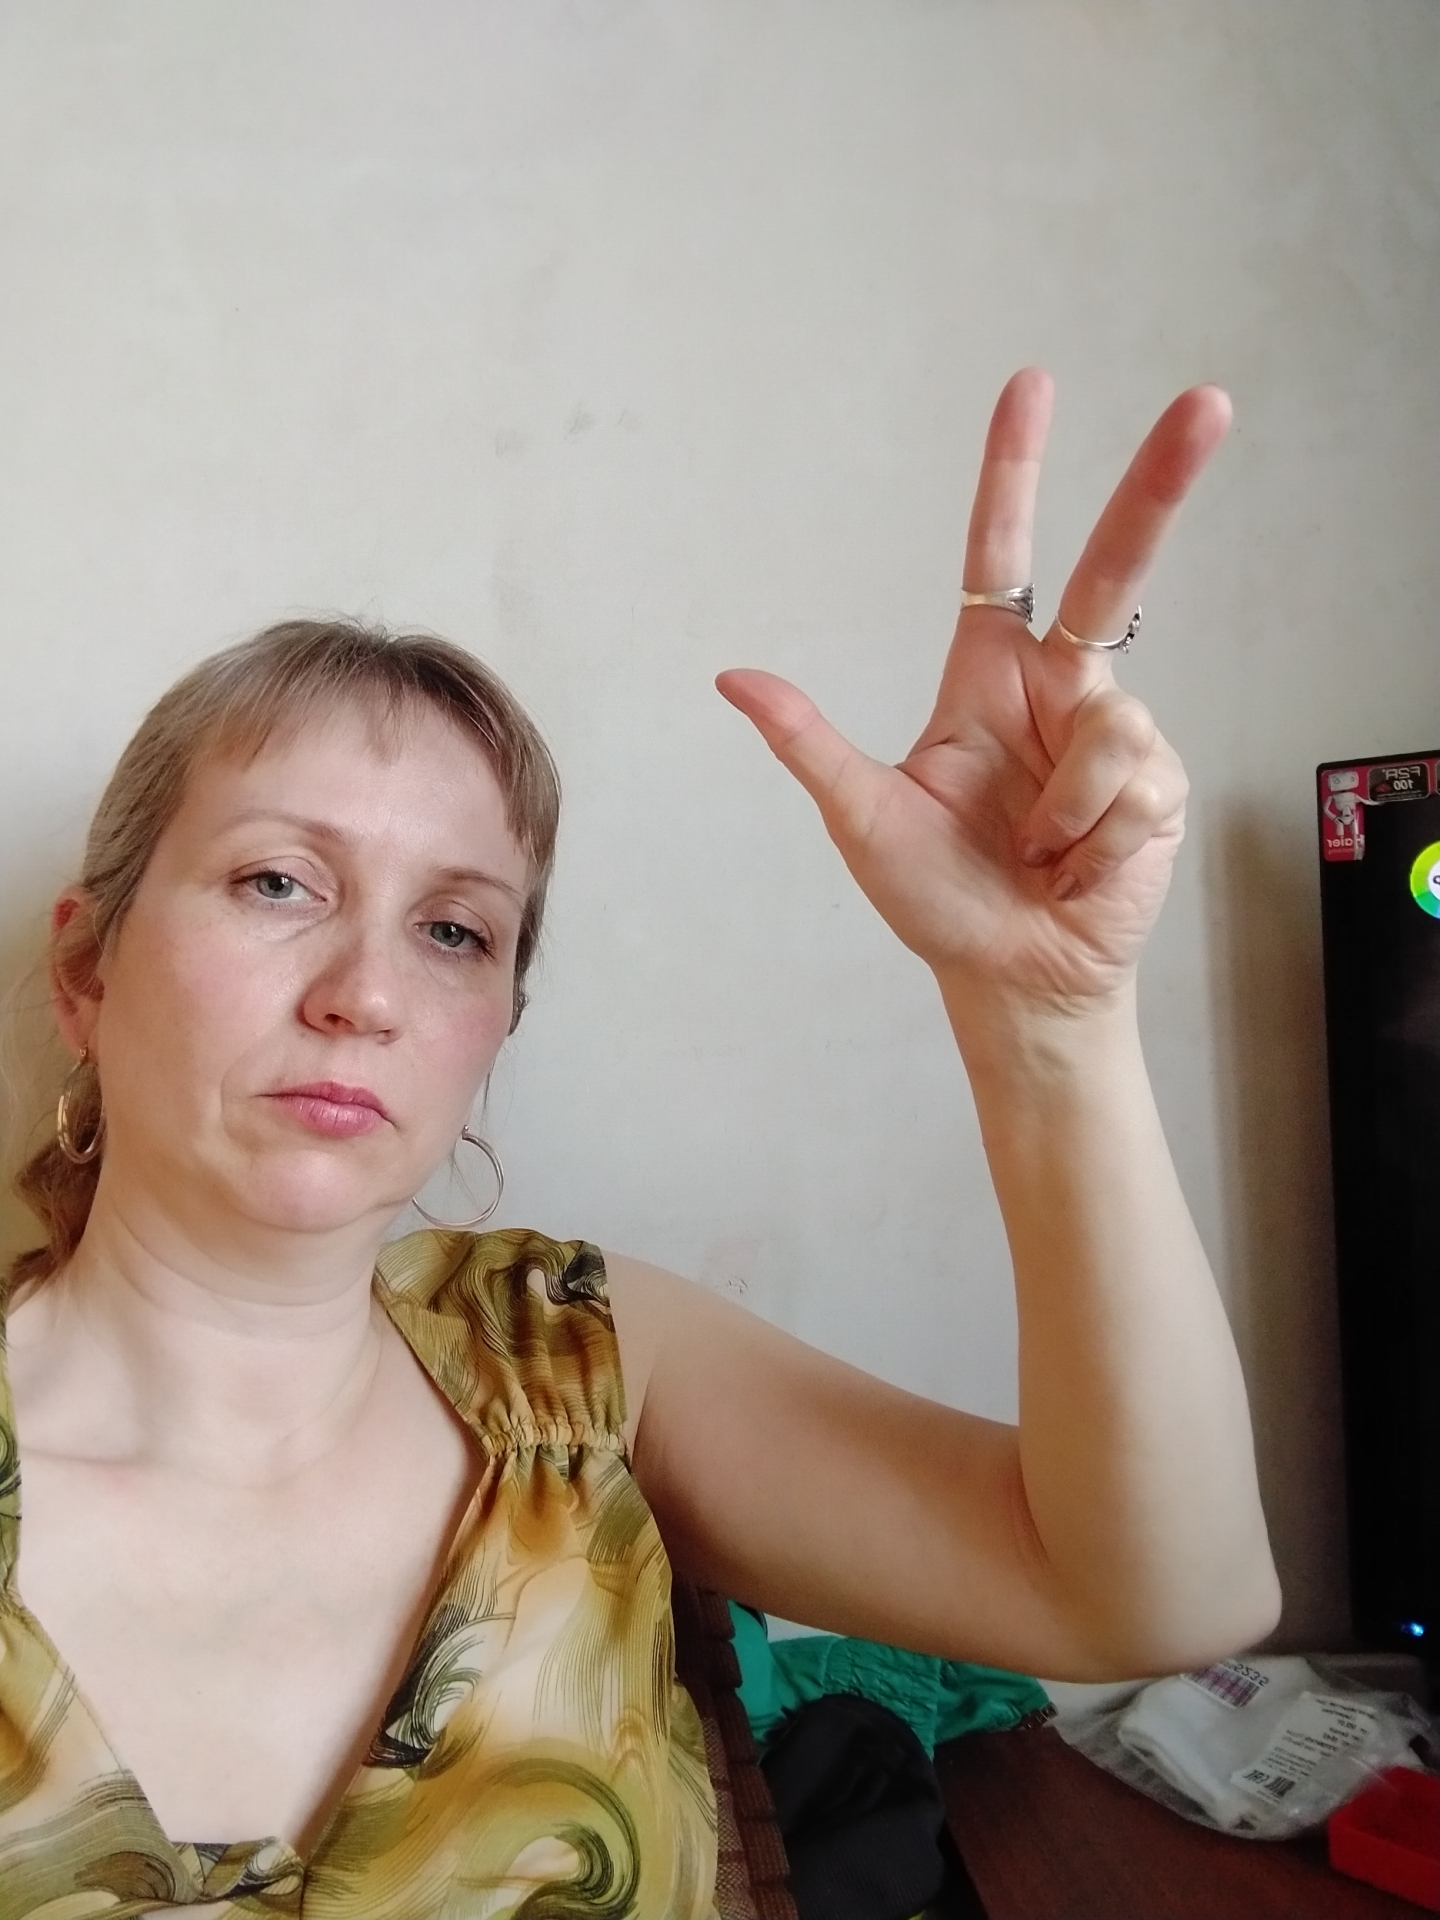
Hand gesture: three2